Academic skepticism

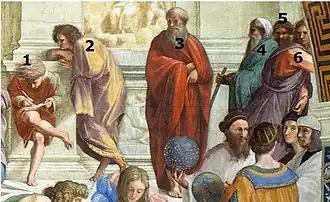
Skeptics in Raphael's School of Athens painting. 1. Pythodorus 2. Arcesilaus of Pitane 3. Carneades of Cyrene 4. Pyrrho of Elis 5. Timon of Phlius 6. Theodorus the Atheist of Cyrene

Academic skepticism refers to the skeptical period of the Academy dating from around 266 BCE, when Arcesilaus became scholarch, until around 90 BCE, when Antiochus of Ascalon rejected skepticism, although individual philosophers, such as Favorinus and his teacher Plutarch, continued to defend skepticism after this date. Unlike the existing school of skepticism, the Pyrrhonists, they maintained that knowledge of things is impossible. Ideas or notions are never true; nevertheless, there are degrees of plausibility, and hence degrees of belief, which allow one to act. The school was characterized by its attacks on the Stoics, particularly their dogma that convincing impressions led to true knowledge. The most important Academics were Arcesilaus, Carneades, and Philo of Larissa. The most extensive ancient source of information about Academic skepticism is "Academica", written by the Academic skeptic philosopher Cicero.